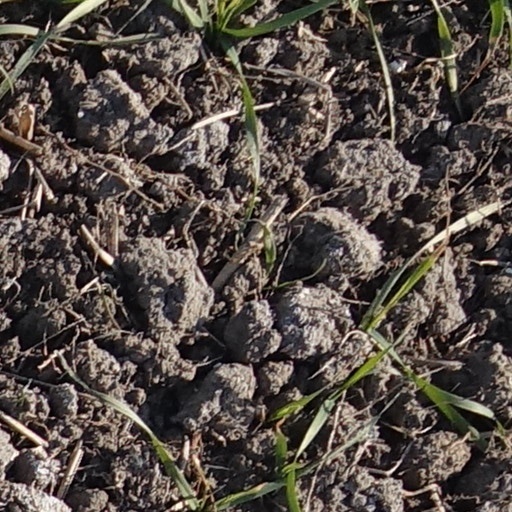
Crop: wheat